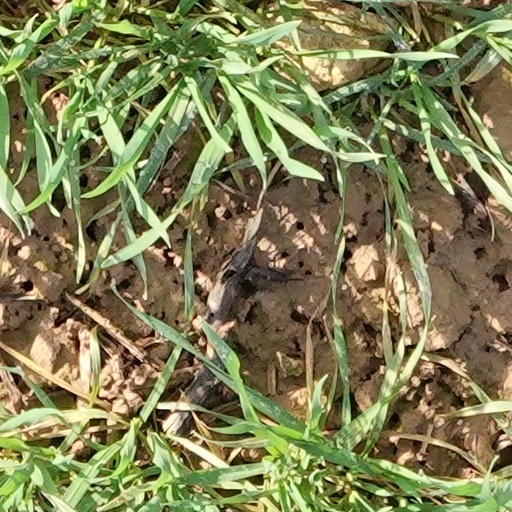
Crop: wheat